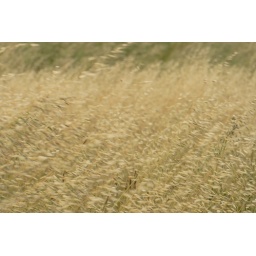
First pic in Oz.Long grass in the wind near my folks house